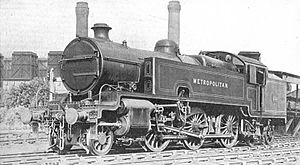
Metropolitan Railway / Rullende materiel / Damplokomotiver
Et af seks litra K 2-6-4 damplokomotiver, introduceret på Metropolitan Railway i 1925 til at trække godstog.
"Metropolitan Railway var en passager- og godsjernbane, der betjente London fra 1863 til 1933. Hovedstrækningen gik mod nordvest fra hovedstadens finansielle hjerte i City til hvad der skulle blive til Middlesex-forstæderne. Den første bane forbandt fjernbaneendestationerne Paddington, Euston og King's Cross til City. Den første strækning blev anlagt under New Road ved brug af ""cut-and-cover""-metoden mellem Paddington og King's Cross og i tunnel og afgravninger langs Farringdon Road fra King's Cross til nær Smithfield, tæt på City. Den åbnede for offentligheden den 10. januar 1863 med gasbelyste trævogne trukket af damplokomotiver, verdens første dedikerede underjordiske passagerjernbane.